1960 World Series

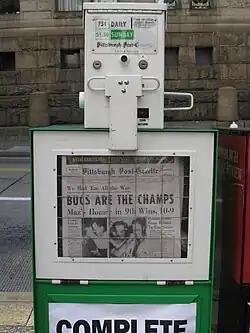
The "Pittsburgh Post-Gazette" October 13, 2010, a 50th anniversary reprint of the Pirates' Game 7 victory

On October 13, 2010, for the 50th anniversary of the series winning home run, a gala was hosted by the Byham Theater in downtown Pittsburgh, where the historic telecast of Game 7 was re-aired in its entirety. Bill Virdon, 1960 MVP Dick Groat and Yankee Bobby Richardson were guest speakers, with actor and Pittsburgh native Jeff Goldblum hosting the event. The MLB Network would air the game and gala on December 15, 2010. The telecast was also released on DVD by A&E Home Video.